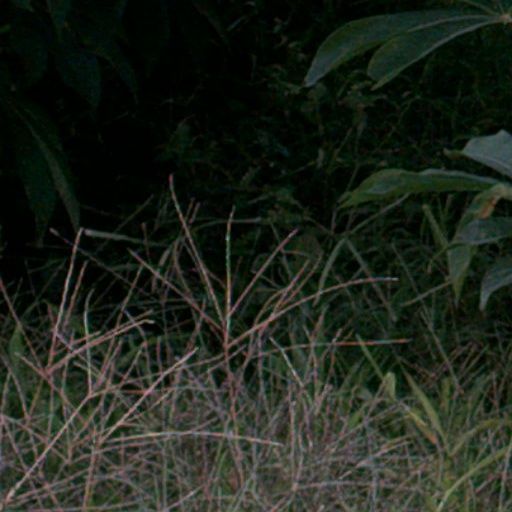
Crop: cassava